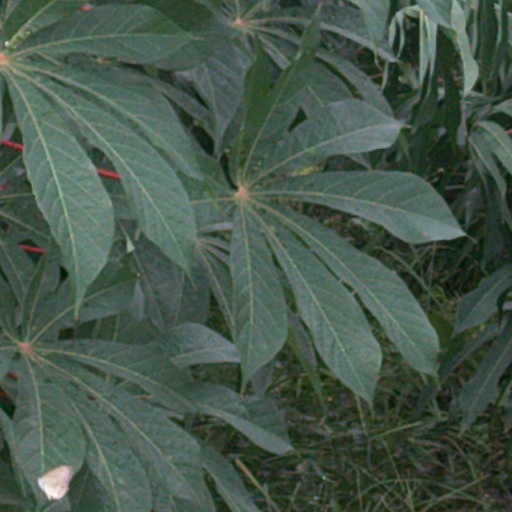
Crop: cassava